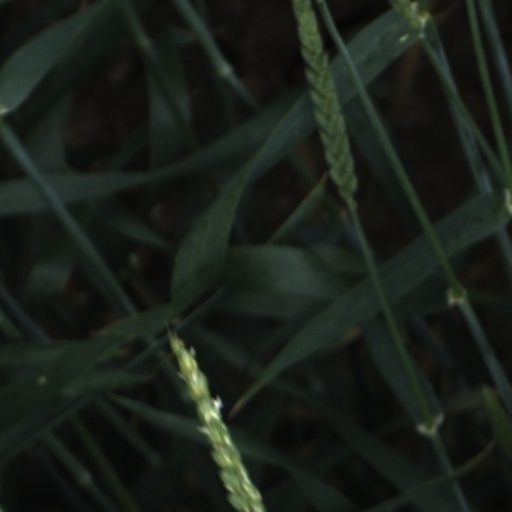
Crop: wheat